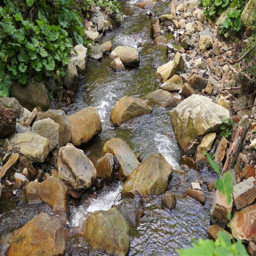
mountain stream flowing in the forest between the stones